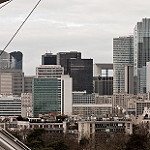
Scene: Outdoor